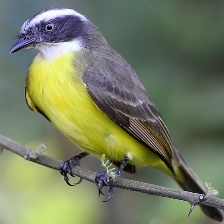
Species: GREAT KISKADEE
Scientific name: PITANGUS SULPHURATUS